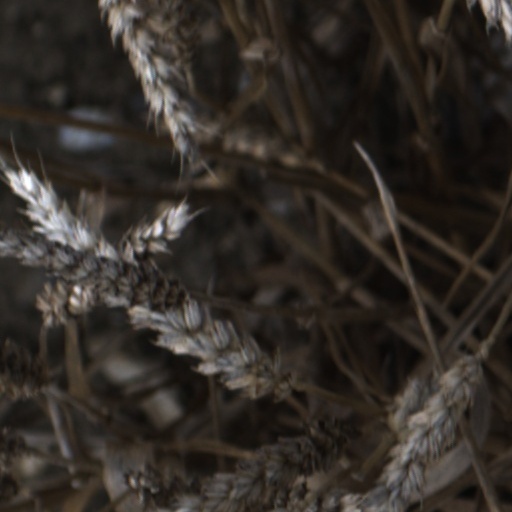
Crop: wheat